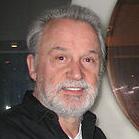
Age: 66